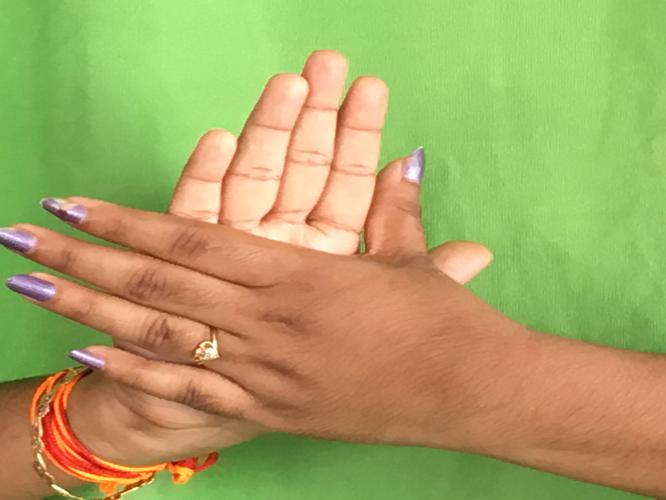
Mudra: Chakra
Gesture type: double_hand